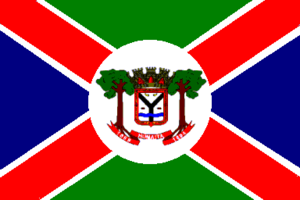
Humaitá est une municipalité brésilienne de l'État d'Amazonas dans la Microrégion du Madeira.